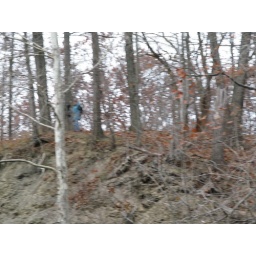
view of cliff below the old Indian fort site from river bed